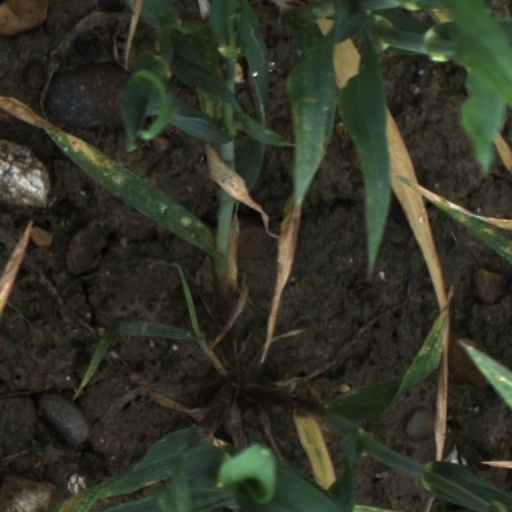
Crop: wheat